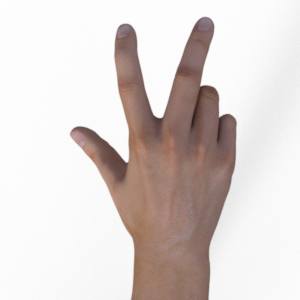
Label: scissors